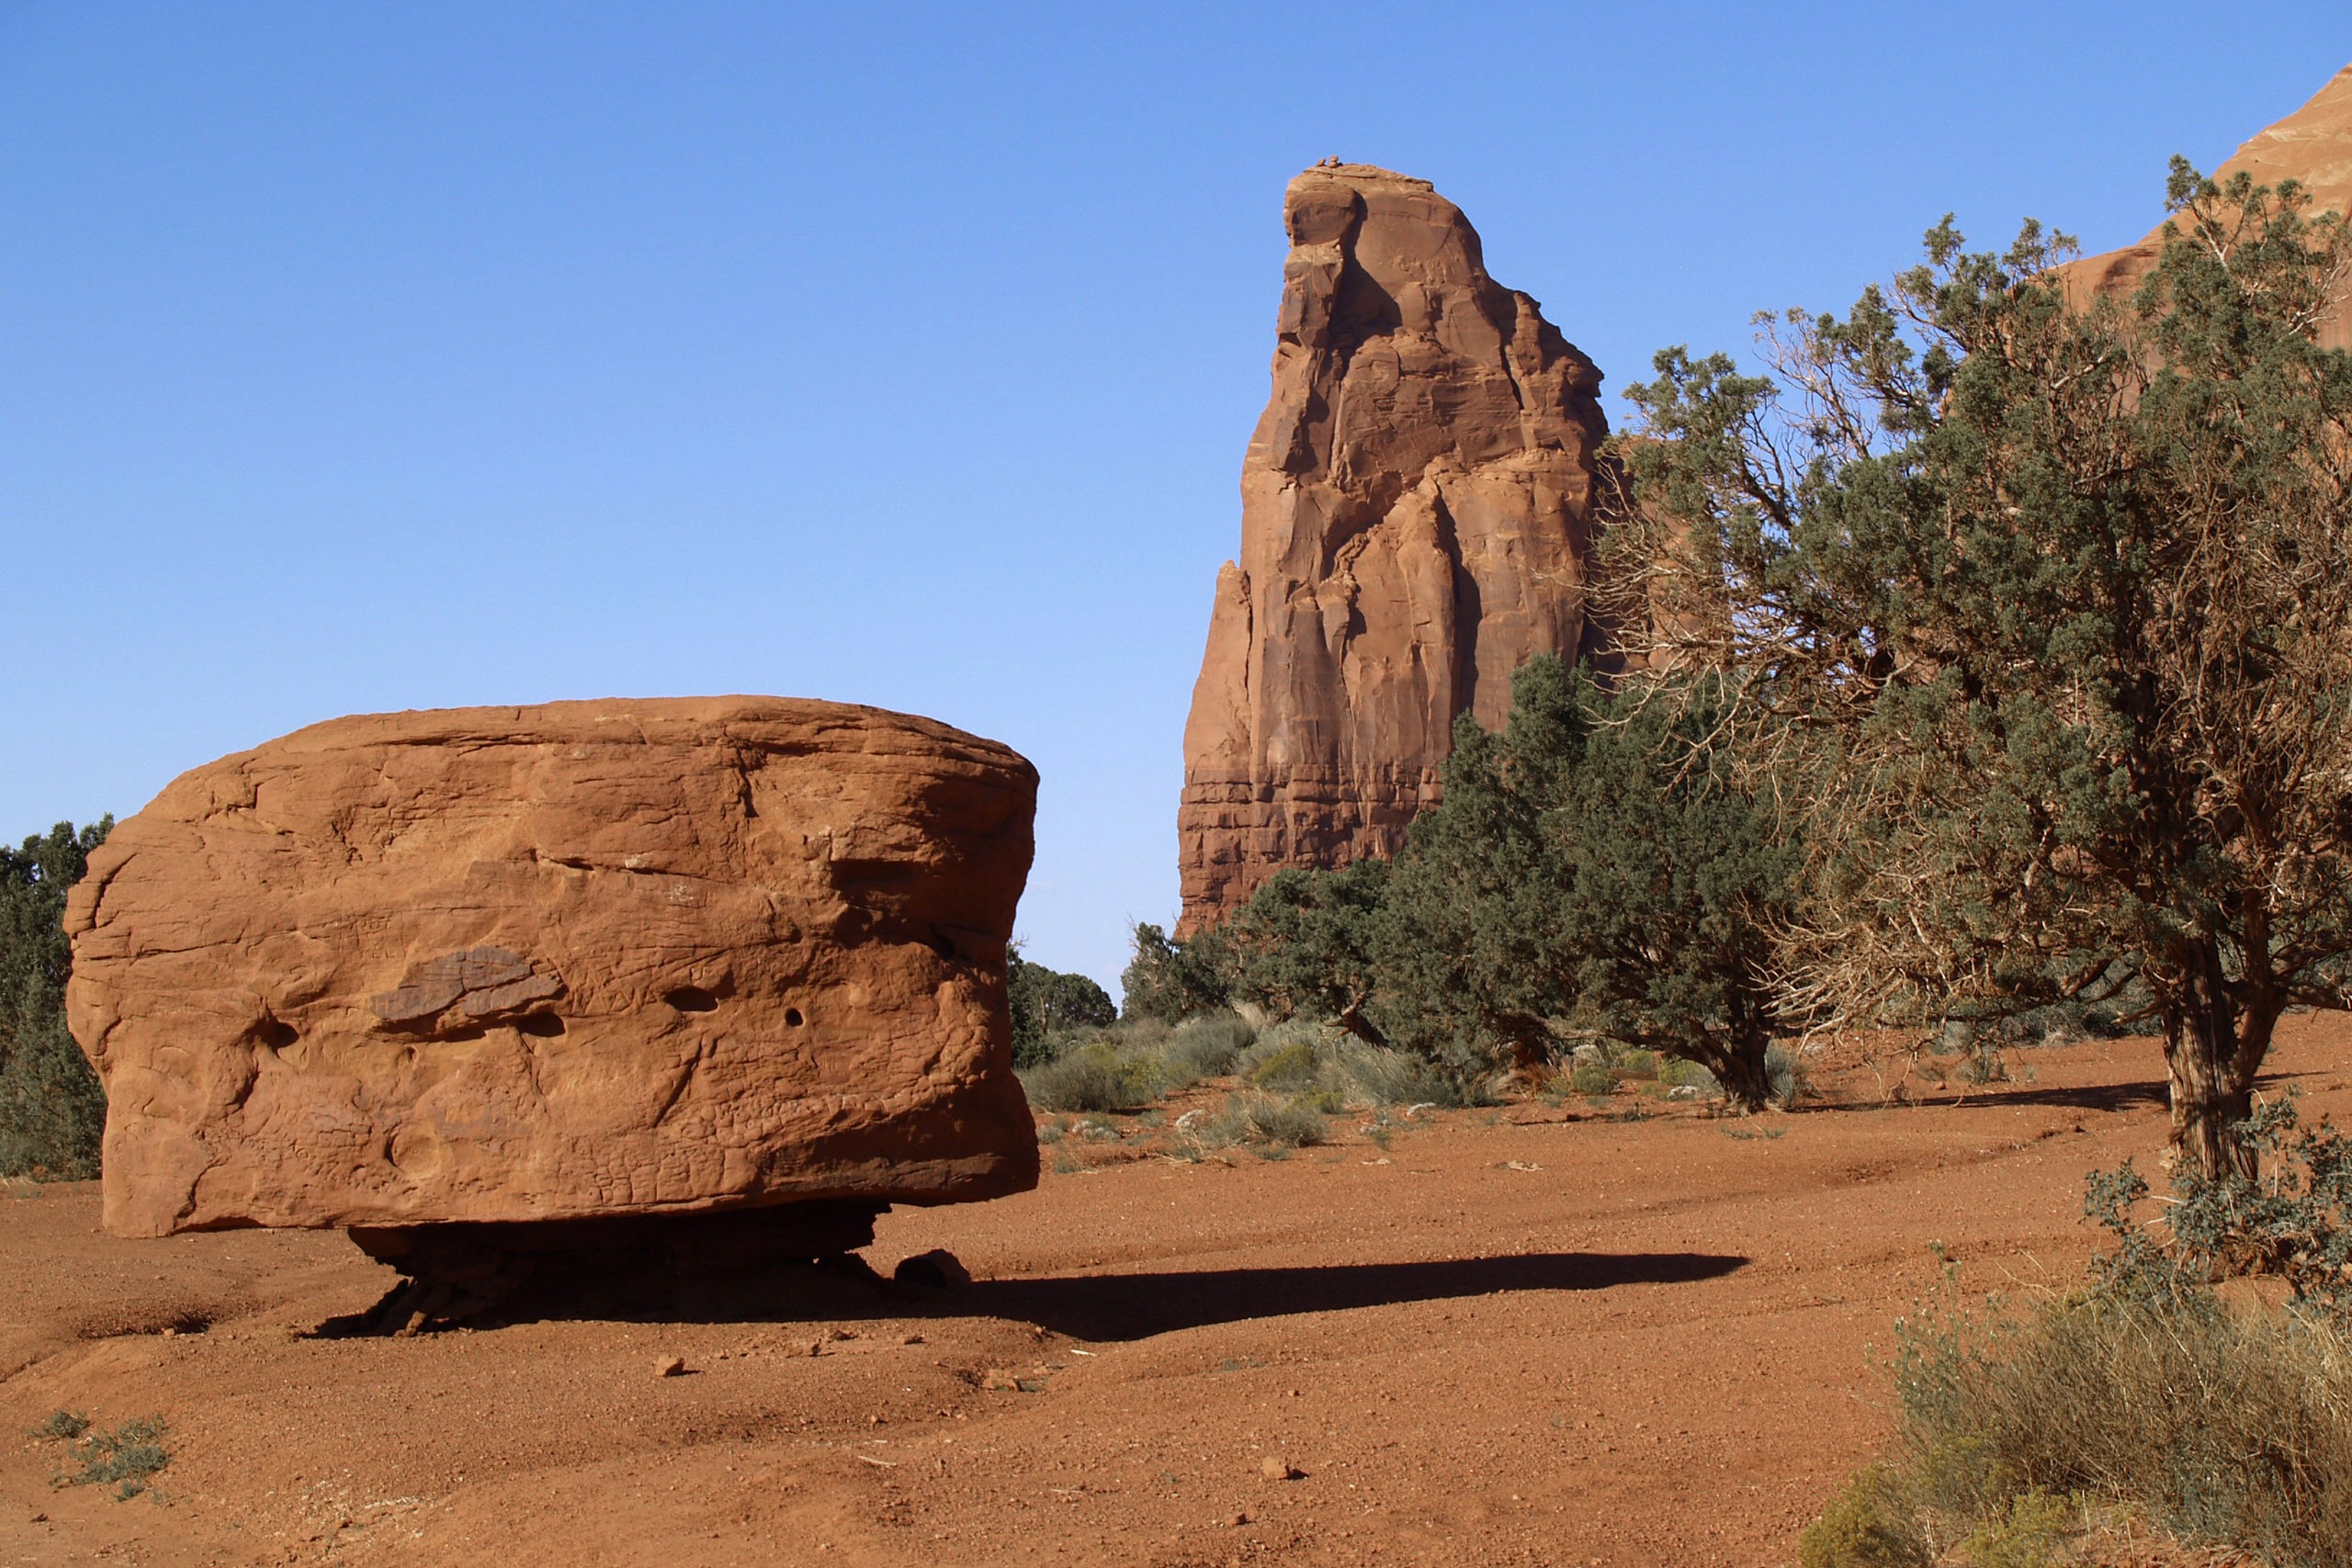
landscape, nature, rock, wilderness, desert, valley, formation, dry, arch, red, park, scenery, usa, rock formation, canyon, terrain, national park, erosion, arizona, geology, badlands, hot, plateau, wadi, butte, monolith, monument valley, ancient history, natural environment, aeolian landform, southwest usa